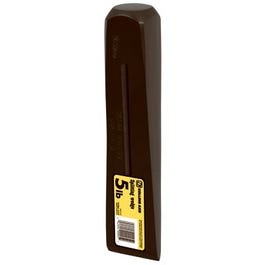
5-Lb. Square-Head Splitting Wedge
5 LB Square Head Splitting Wedge, Properly Beveled & Sharpened For Safe & Efficient Use, Special Forged Crown Wedge Face Provides Maximum Safety Against Shipping & Splintering, Drop Forged For Durability.
Brand: Various
Category: Hardware > Tool Accessories > Tool Handle Wedges > Axe Handle Wedges